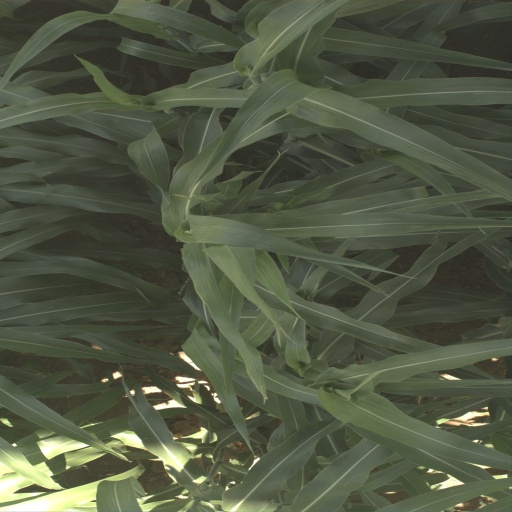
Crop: sorghum